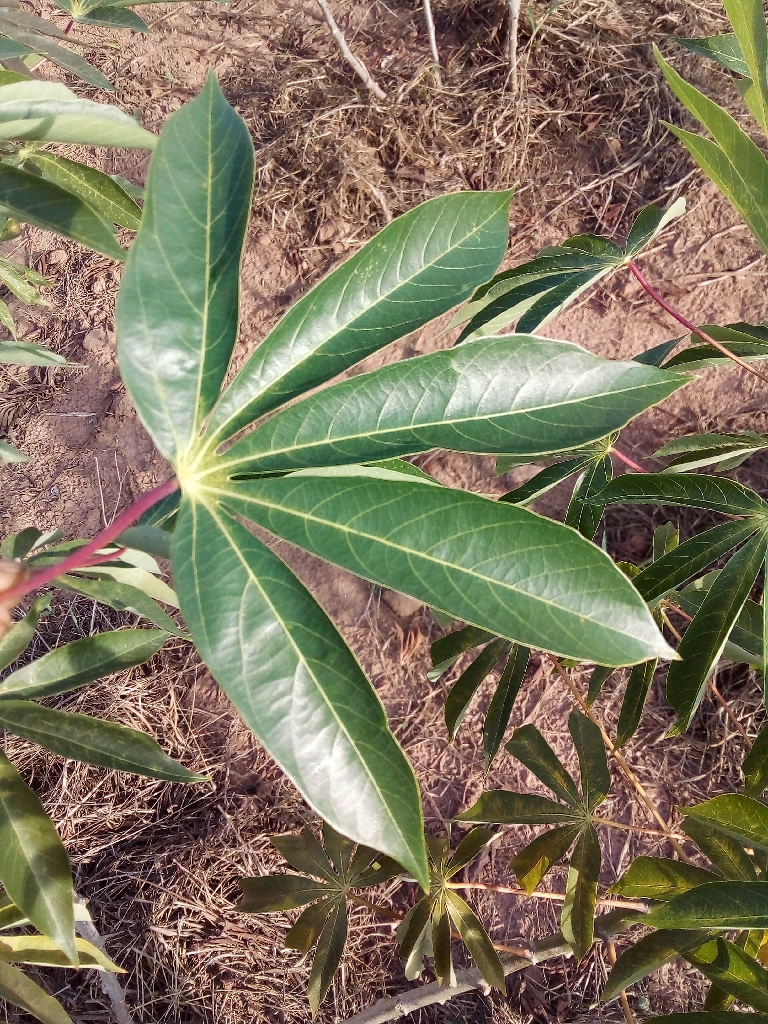
Label: healthy